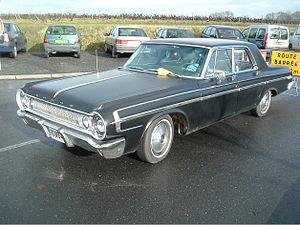
Dodge Polara